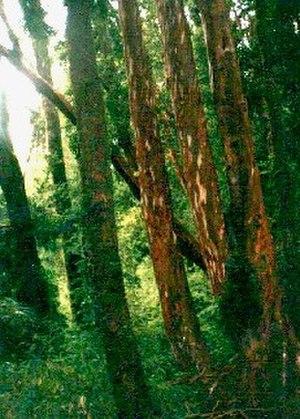
Le parc national Lanín est un parc national situé dans la province de Neuquén en Argentine. Il est très intéressant parce qu'il possède quantité de bois ou forêts froides du type dit « forêt valdivienne ». Celles-ci contiennent essentiellement des arbres de grande taille des groupes des conifères et des fagacées. Beaucoup de ces arbres sont présents uniquement dans la région et nulle part ailleurs en Argentine et sont âgés de plusieurs centaines d'années.
L'arrayán, appelé aussi arrayán chileno, palo colorado, quetri ou temu, est une espèce d'arbre perennifolié de la famille des Myrtacées. Il pousse dans les forêts tempérées du Chili et de l'Argentine, particulièrement près des cours d'eau.
Le parc national Nahuel Huapi est un parc national situé en Patagonie en Argentine. Il s'étend sur 717 261 hectares répartis entre les provinces de Neuquén et de Río Negro.